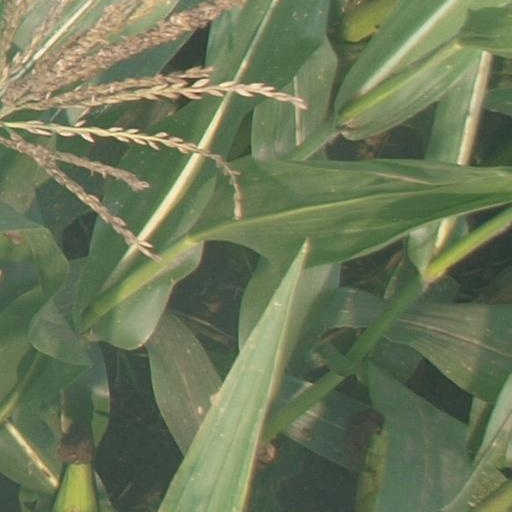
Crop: maize; corn